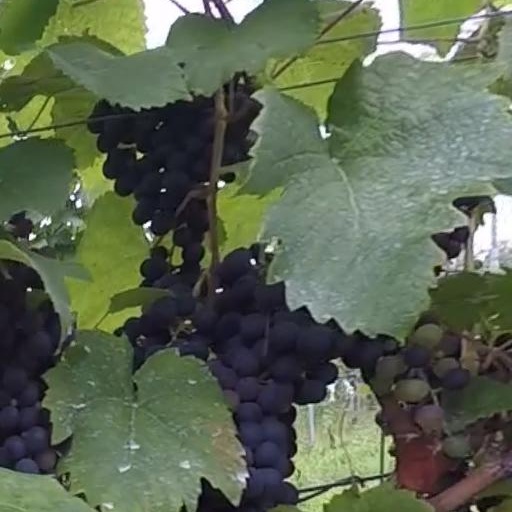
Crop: grape